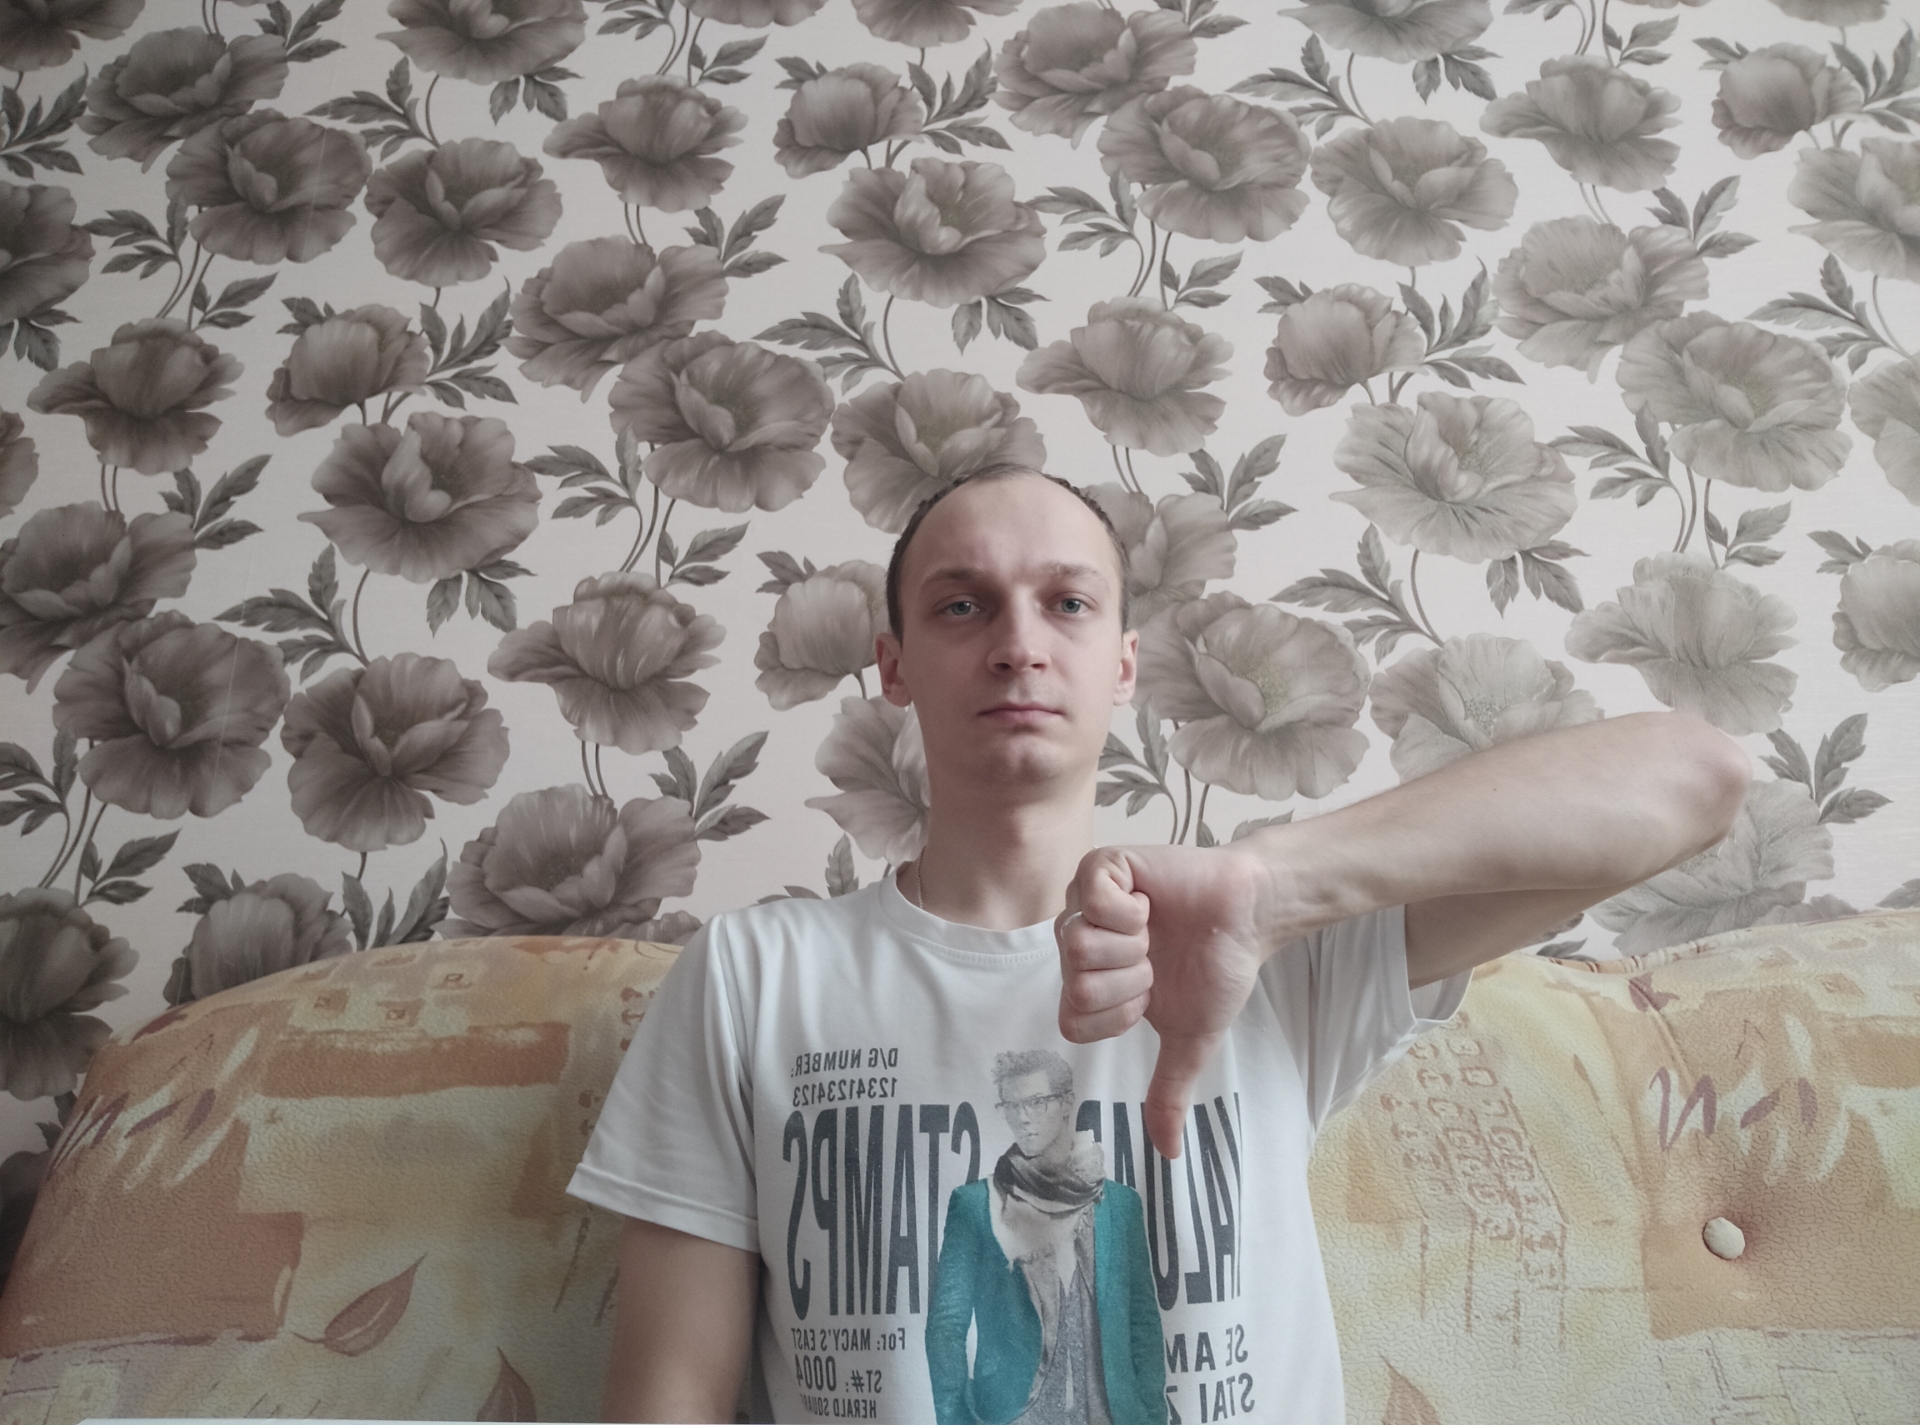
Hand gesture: dislike